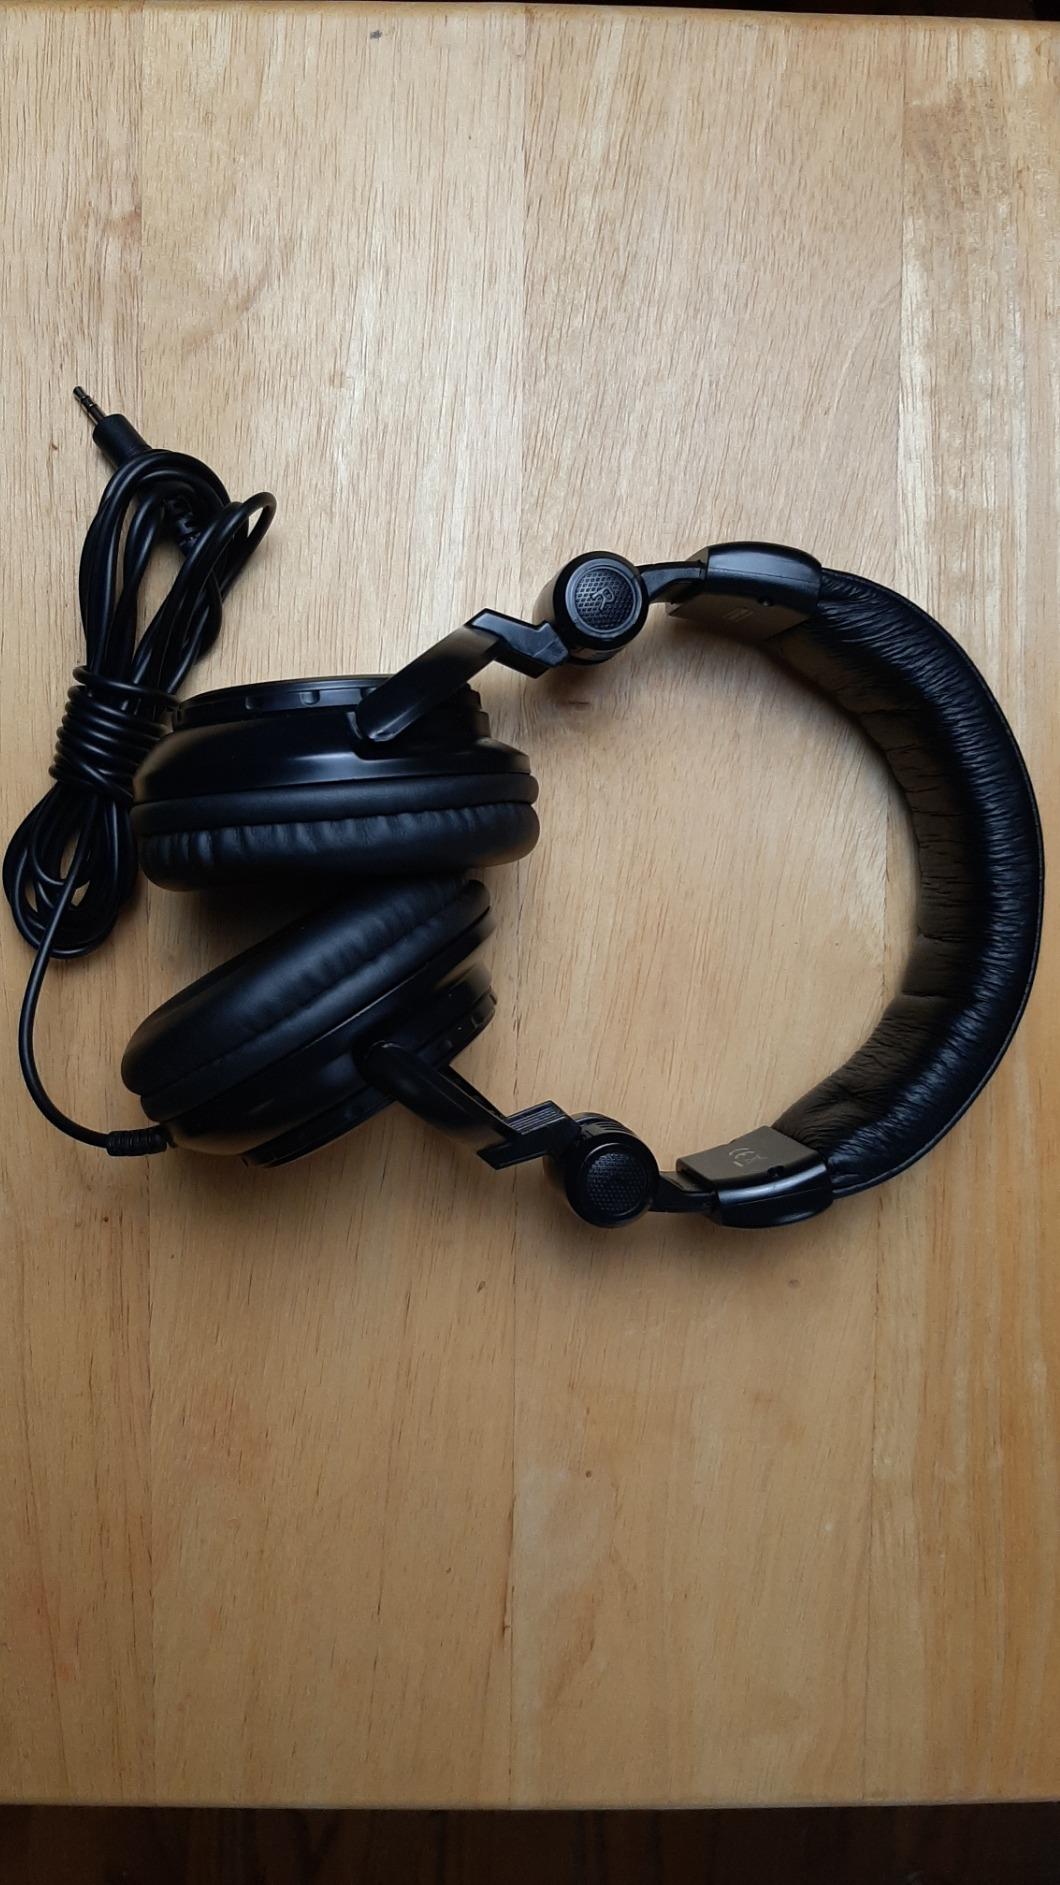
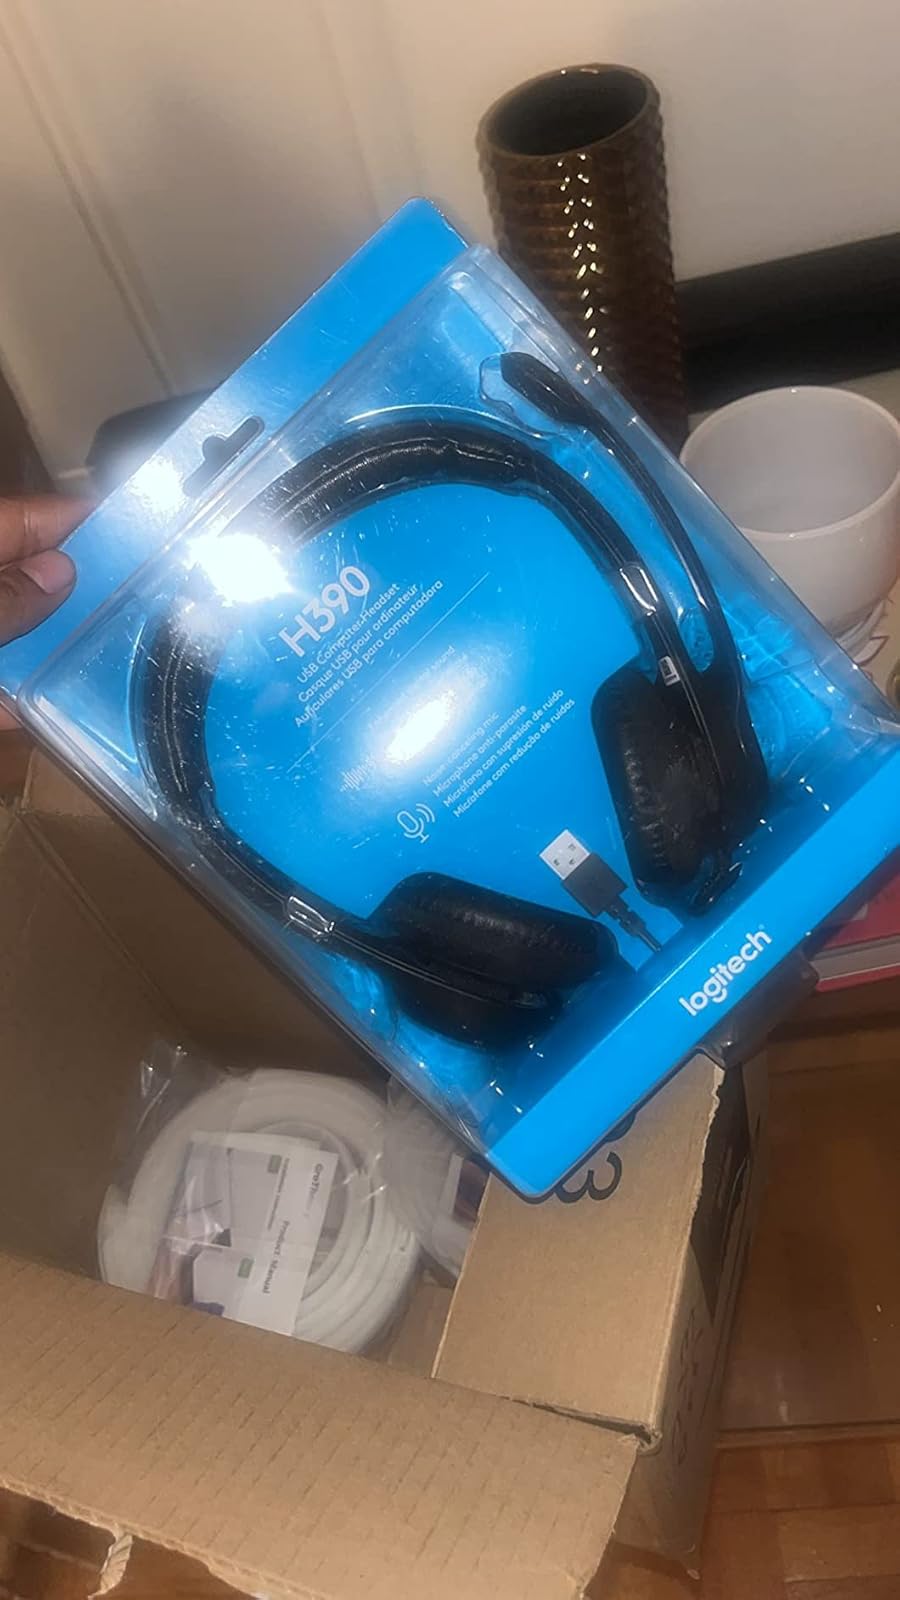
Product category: headphones
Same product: no